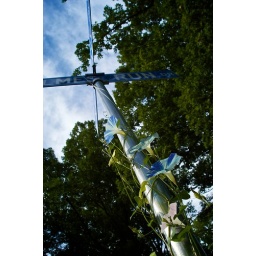
Flowers wrapped around a street sign from a low angle